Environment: real
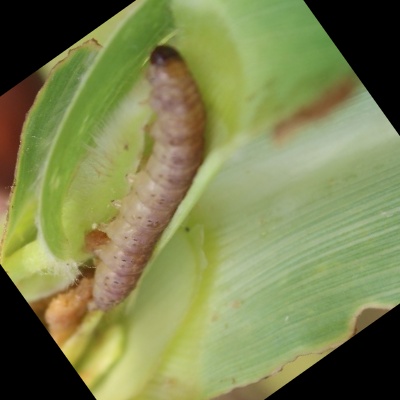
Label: fall_armyworm